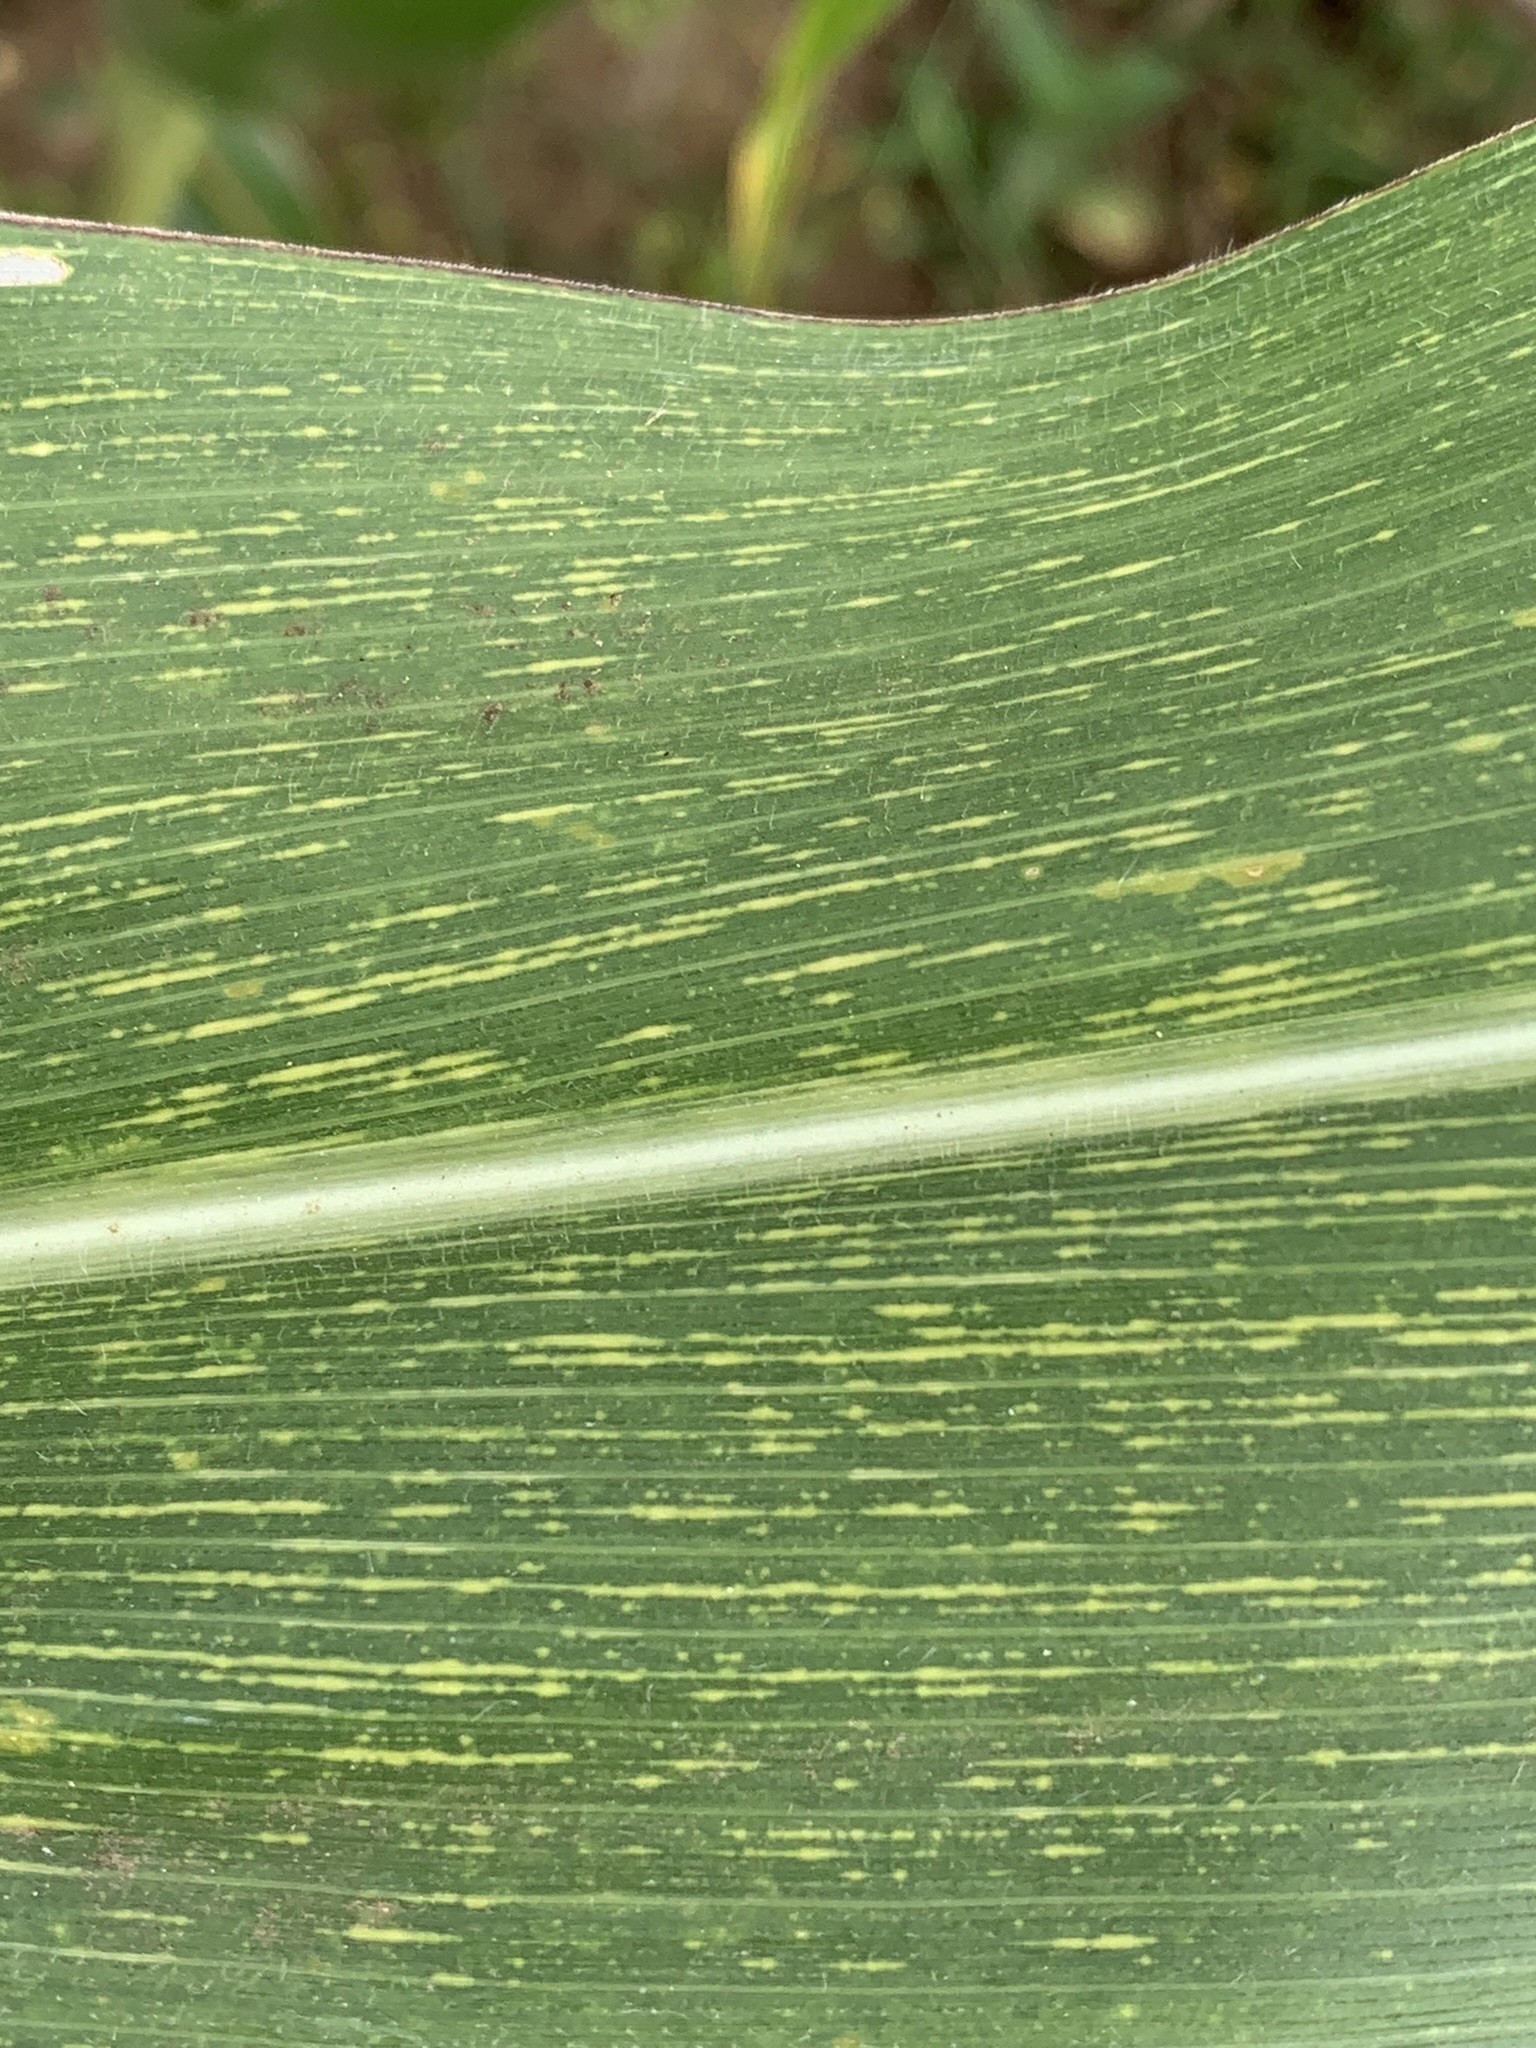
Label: MSV